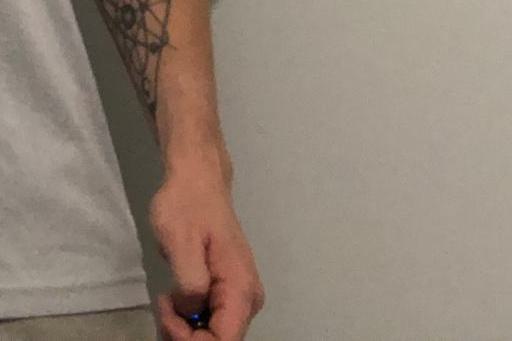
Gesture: no_gesture